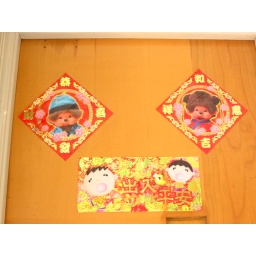
thought bexie might enjoy this one. On the door of a house in causeway